Vulci

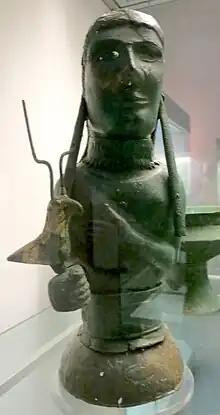
Bronze statue from the Isis Tomb in the British Museum.

Vulci's expansion in the Orientalising period of the 8th century BC is marked by the start of production of bronze objects such as covered urns in the shape of a house or cone, and the first of these products showed up in Greece towards the end of the century.